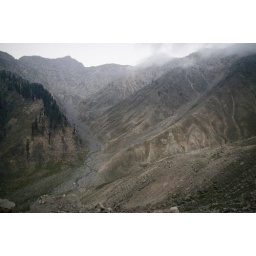
View outside of the bus window. You can see houses in the bottom left corner.